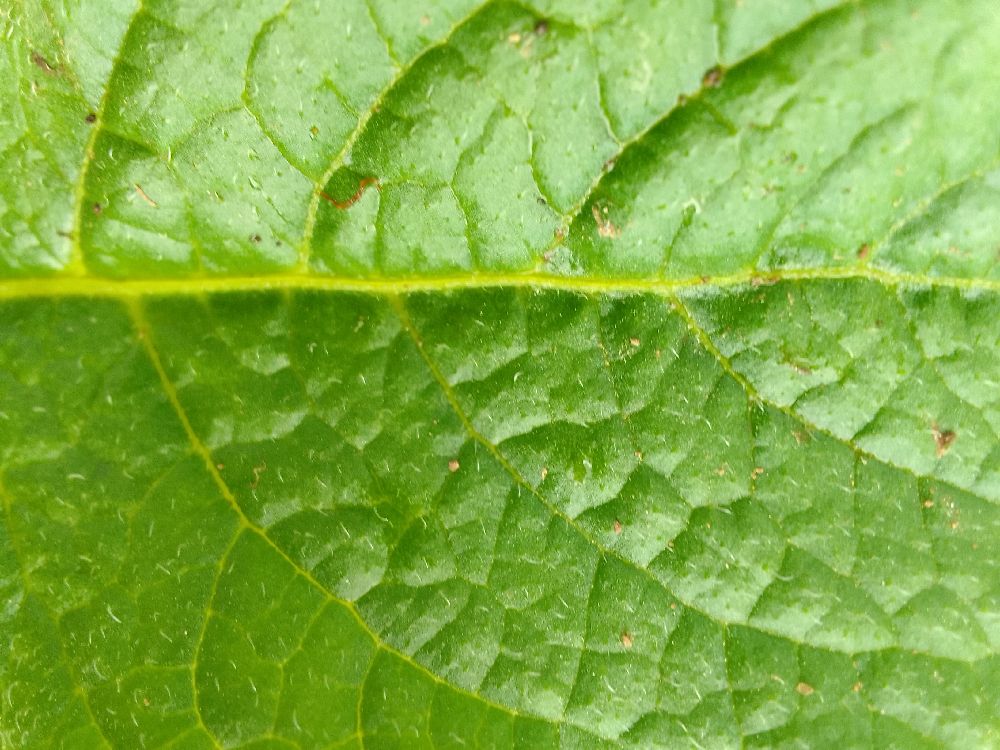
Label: Healthy